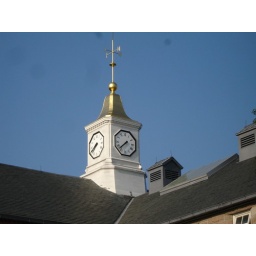
The URI clocks on the tower on top of green are almost in sync! this is truly a rare thing!